Radio Data System

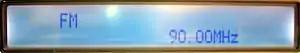
Typical radio display when no RDS data is available

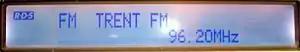
Typical radio display showing the PS name (programme service) field.

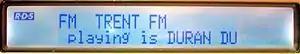
Sample Radio Text usage, in this case showing the name and artist of the song being broadcast – Duran Duran's "Save a Prayer" – the bottom line scrolls to reveal the rest of the text.

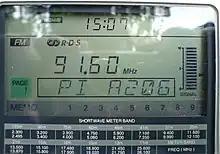
PI A206

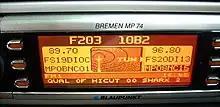
Service menu of a car radio

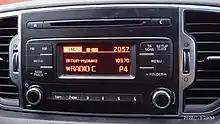
RDS on Radio C Yekaterinburg 103.7 MHz

Alternative frequency (or AF) is an option that allows a receiver to re-tune to a different frequency that provides the same station, when the first radio signal becomes too weak (e.g. when moving out of range). This is often used in car stereo systems, enabled by RDS, or the U.S.-based Radio Broadcast Data System (RBDS).